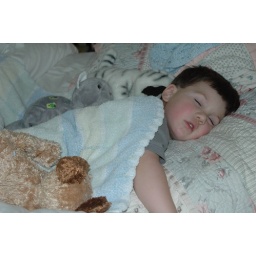
2-year-old boy asleep, surrounded by his stuffed animals